Victoria Garrón de Doryan

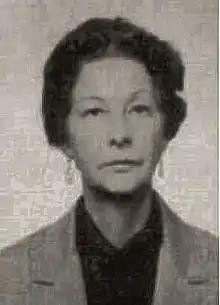

Victoria Garrón de Doryan (8 October 1920 – 30 July 2005) was a Costa Rican educator and writer most known for serving as Second Vice President of Costa Rica from 1986 to 1990. She was the first woman to hold the post and during her tenure was acting president of the country over a dozen times. As a writer, she produced numerous biographies of historical Costa Ricans, as well as poetry.